Silba-class landing ship-minelayer

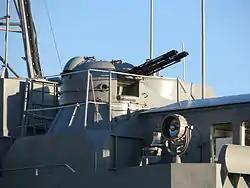
AK-230 on "Cetina" photographed in 2010

At the start of the Croatian War of Independence DBM-241 was relocated to Montenegro where it later entered service with the SR Yugoslav Navy. DBM-242, now redesignated as DBM-81 was launched as "Cetina" and entered service with the Croatian Navy 19 February 1992 with Ivo Raffanelli in command. For the remainder of the war, "Cetina" was engaged in transporting troops and equipment along the coast, including supply runs for Croatian forces during Operation Maslenica in 1993. The same year the ship participated in testing of the new MNS-M90 naval mine. DBM-82, the third and final ship of the class, was commissioned with the Croatian Navy on 9 March 1995 with Jerko Bošnjak in command.